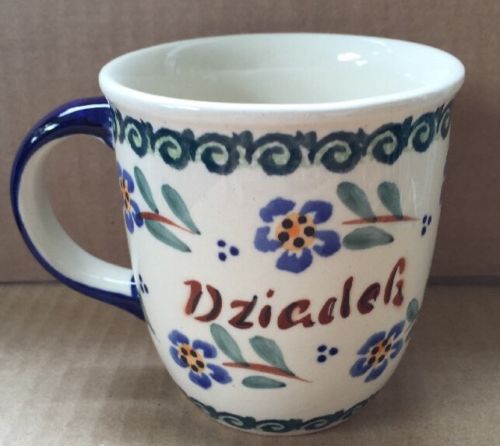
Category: mug